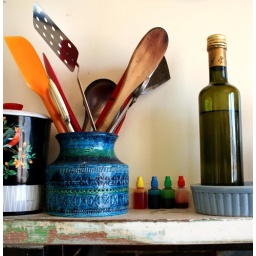
shelf above the stove